Caguas Museum of History

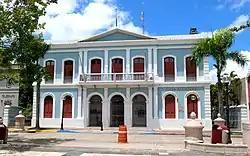
The museum is located in the old Caguas City Hall building.

The Caguas Museum of History (Spanish: "Museo de Historia de Caguas", also often referred to as "Museo de Caguas") is a history museum located in the old city hall of the municipality of Caguas, Puerto Rico. This building is located on Muñoz Rivera Street on the western edge of "Plaza Palmer", the main town square. Caguas Pueblo, which is the historic and administrative center of the municipality.